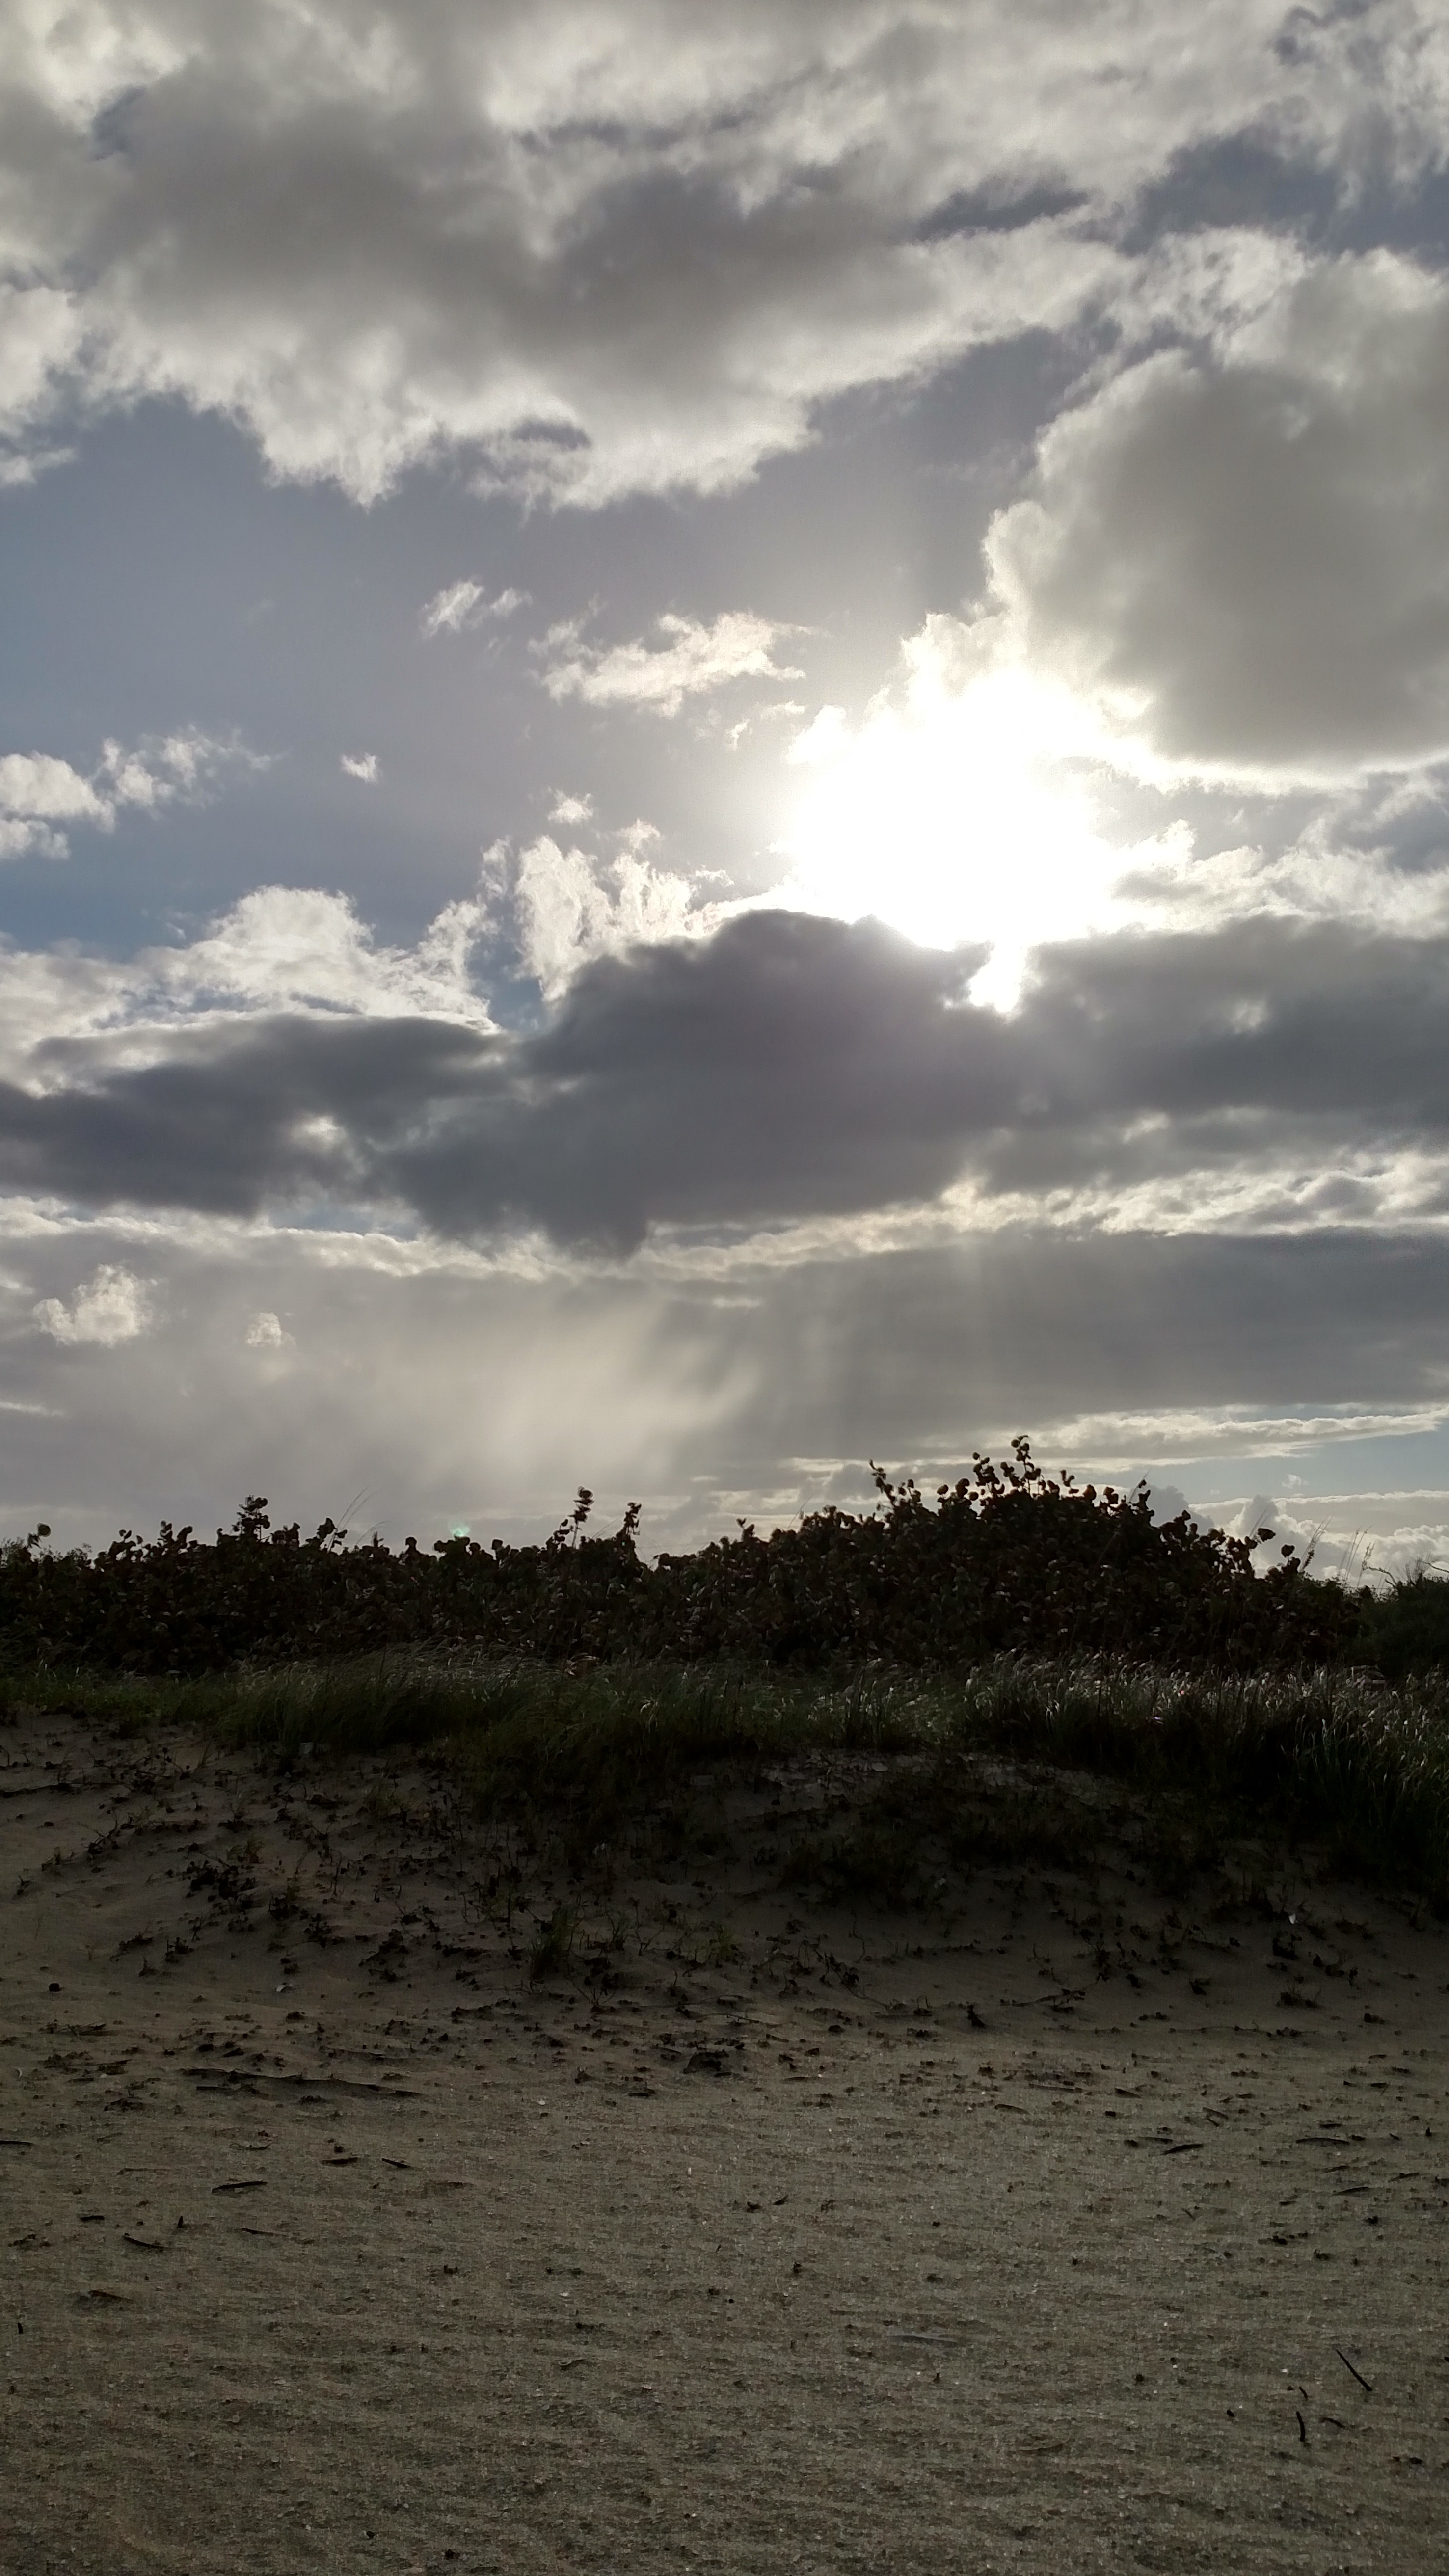
beach, landscape, sea, coast, nature, sand, ocean, horizon, cloud, sky, sun, sunset, field, sunlight, morning, hill, dune, shore, wave, dawn, dusk, evening, florida, meteorological phenomenon